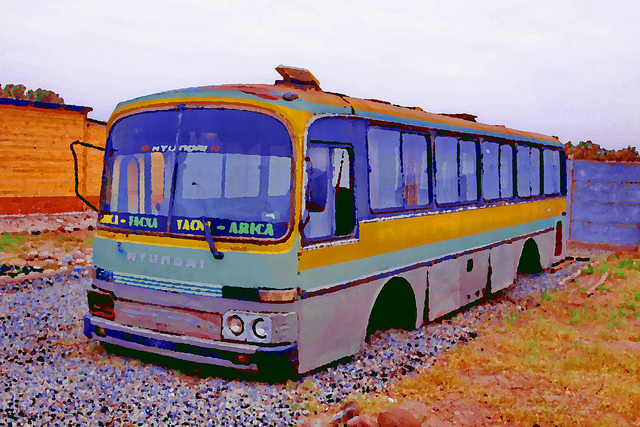
A rundown bus with no wheels on gravel

A bright neon colored bus with no wheels sitting on some rocks.

a bus with no wheels parked on a gravel area in a grass field.

an abandoned bus with no tires sitting on some rocks